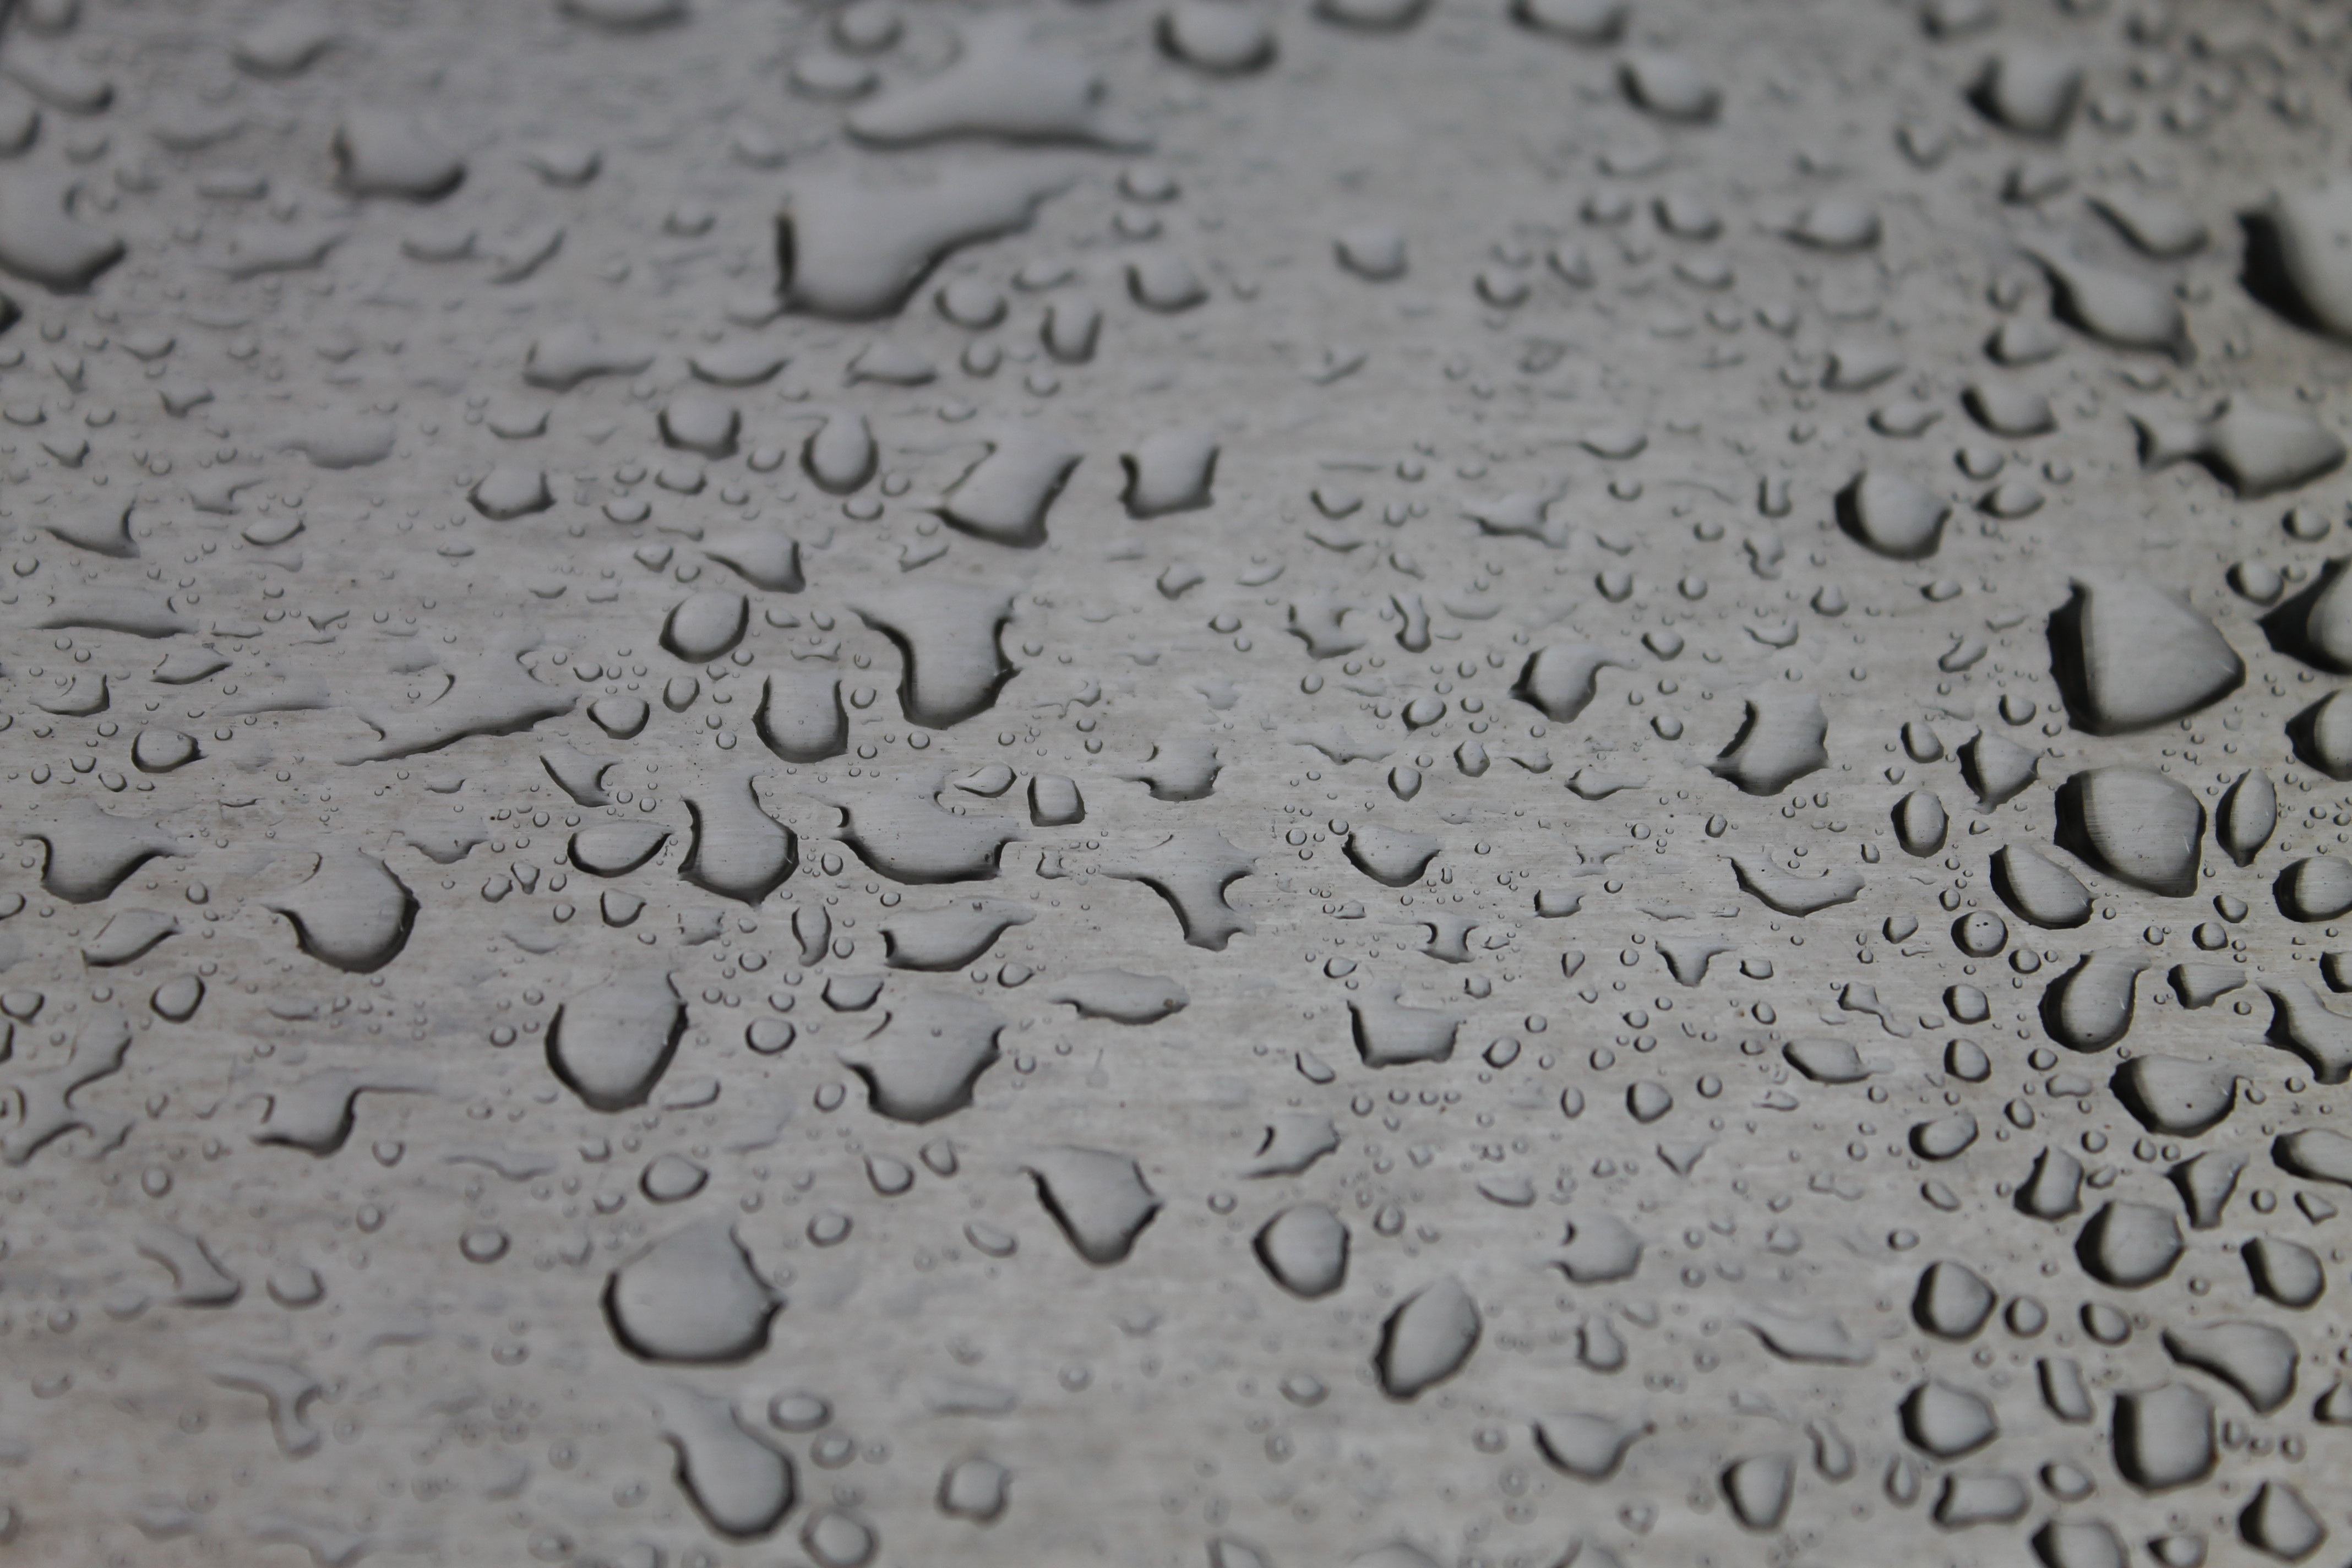
water, nature, droplet, liquid, texture, rain, raindrop, wet, steel, clear, splash, natural, weather, metal, soil, monochrome, circle, drops, shiny, rain drops, water drops, road surface